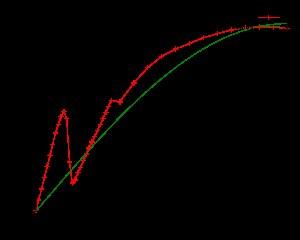
La théorie du déplacement d'un mobile à voile contre le vent est une théorie physique expliquant comment un voilier ou un char à voile peut remonter au vent. Ce déplacement, en apparence contre-intuitif, est pourtant expliqué par les règles élémentaires de la physique.